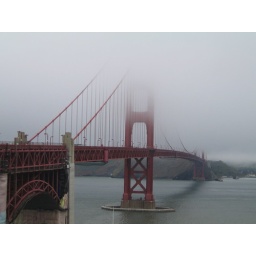
the golden gate bridge v mlze/ the golden gate bridge in the fog